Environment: real
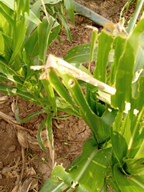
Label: fall_armyworm